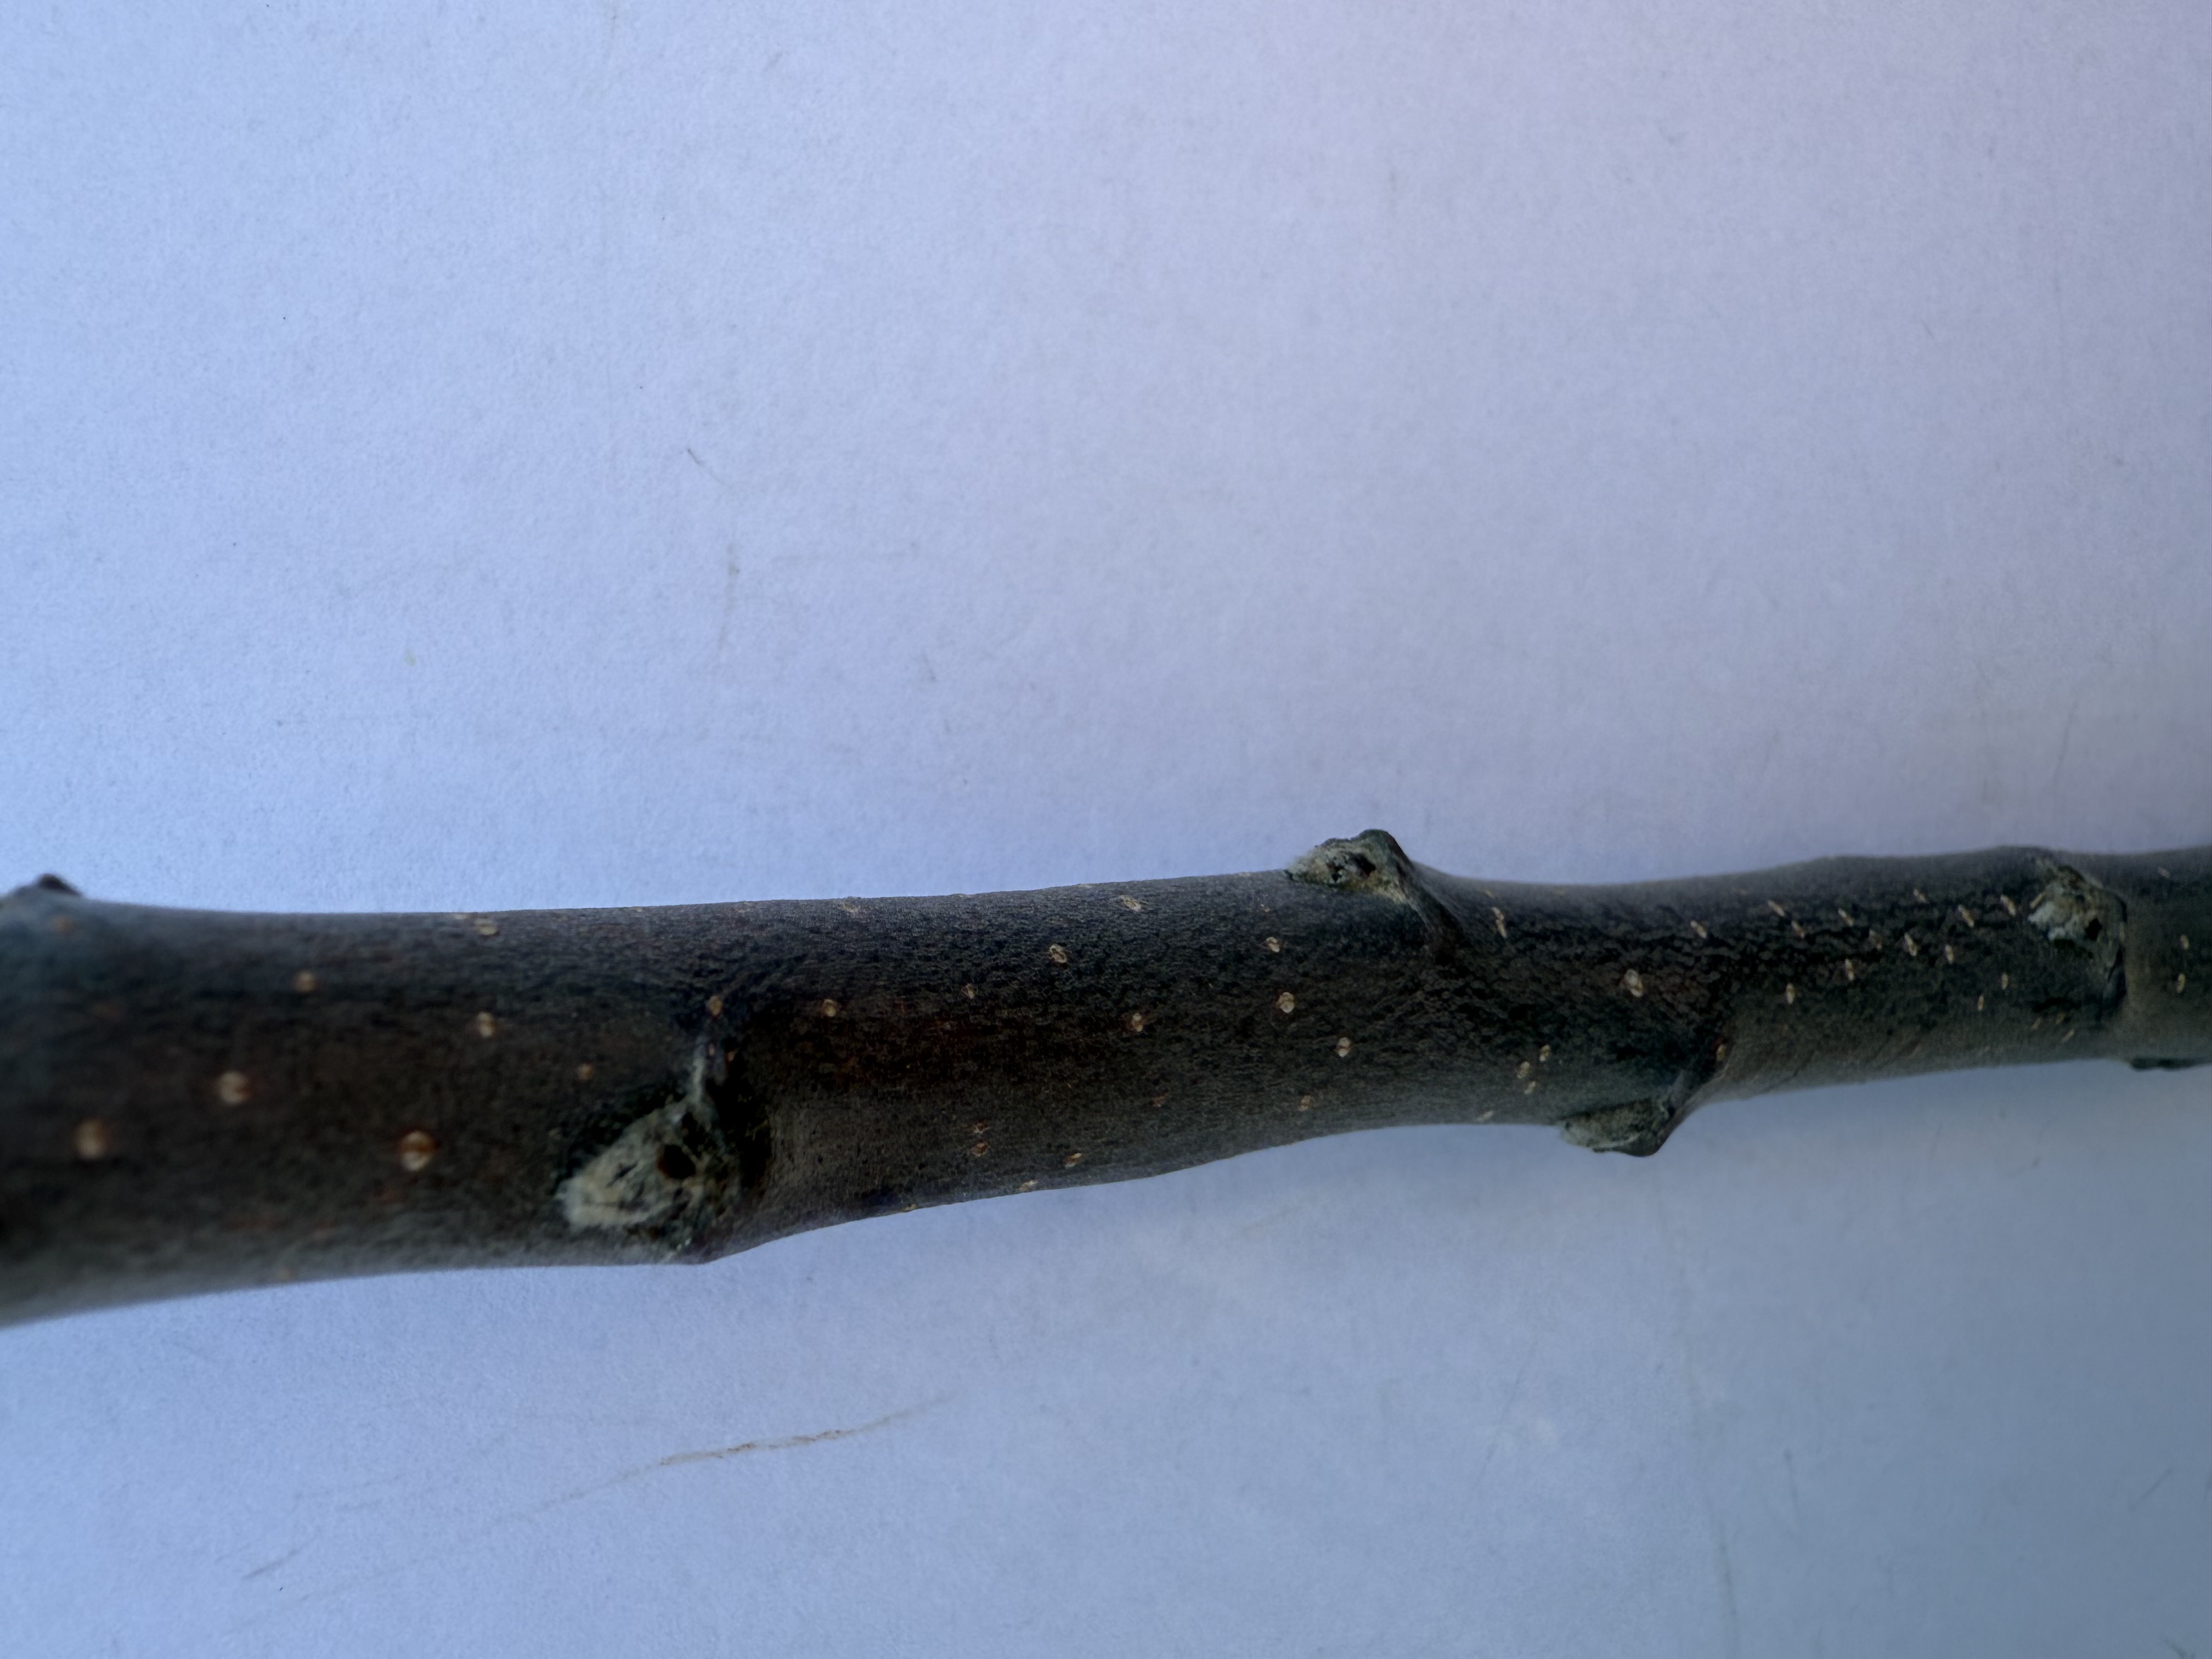
Variety: Redlove Apple